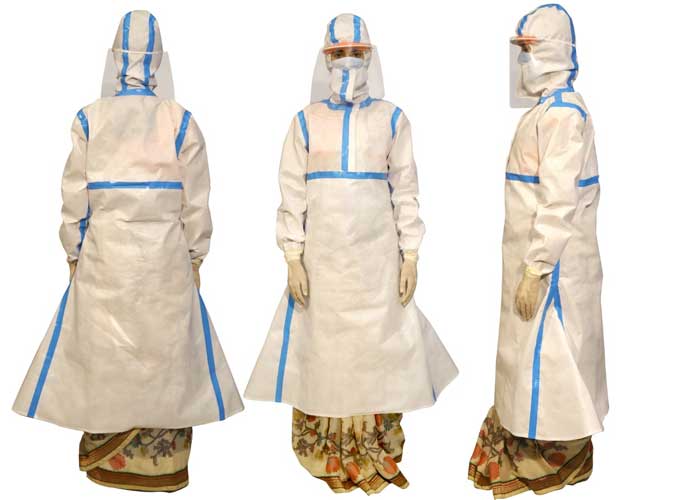
Objects detected:
Face_Shield
Face_Shield
Mask
Gloves
Gloves
Coverall
Coverall
Coverall